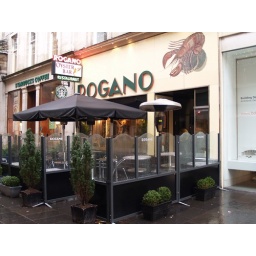
Famous oyster bar in Glasgow, unfortunately with the now obligatory Starbucks next door